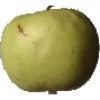
Label: Apple Golden 3